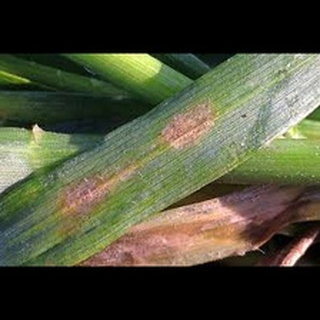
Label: wheat_leaf_blight